Bob Friedman

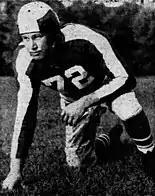
Bob Friedman, 1944

Robert "Buck" Friedman (September 11, 1921 – December 9, 1989) was an American football tackle.